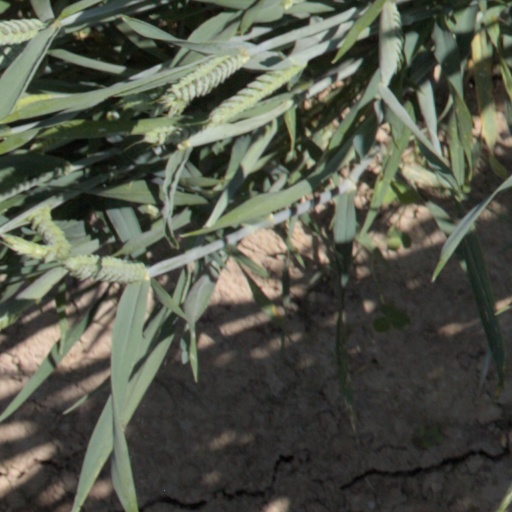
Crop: wheat